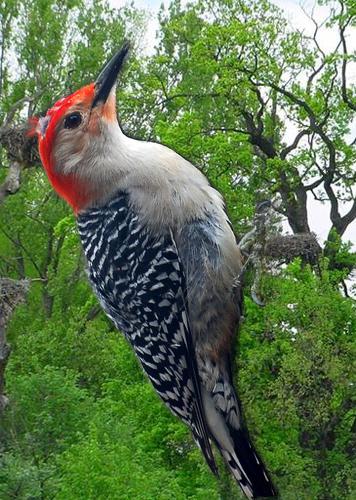
Bird species: Red_bellied_Woodpecker
Bird type: landbird
Background: land